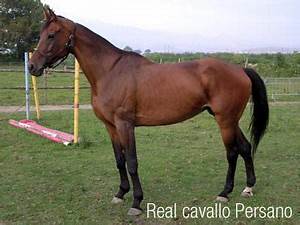
Label: horse